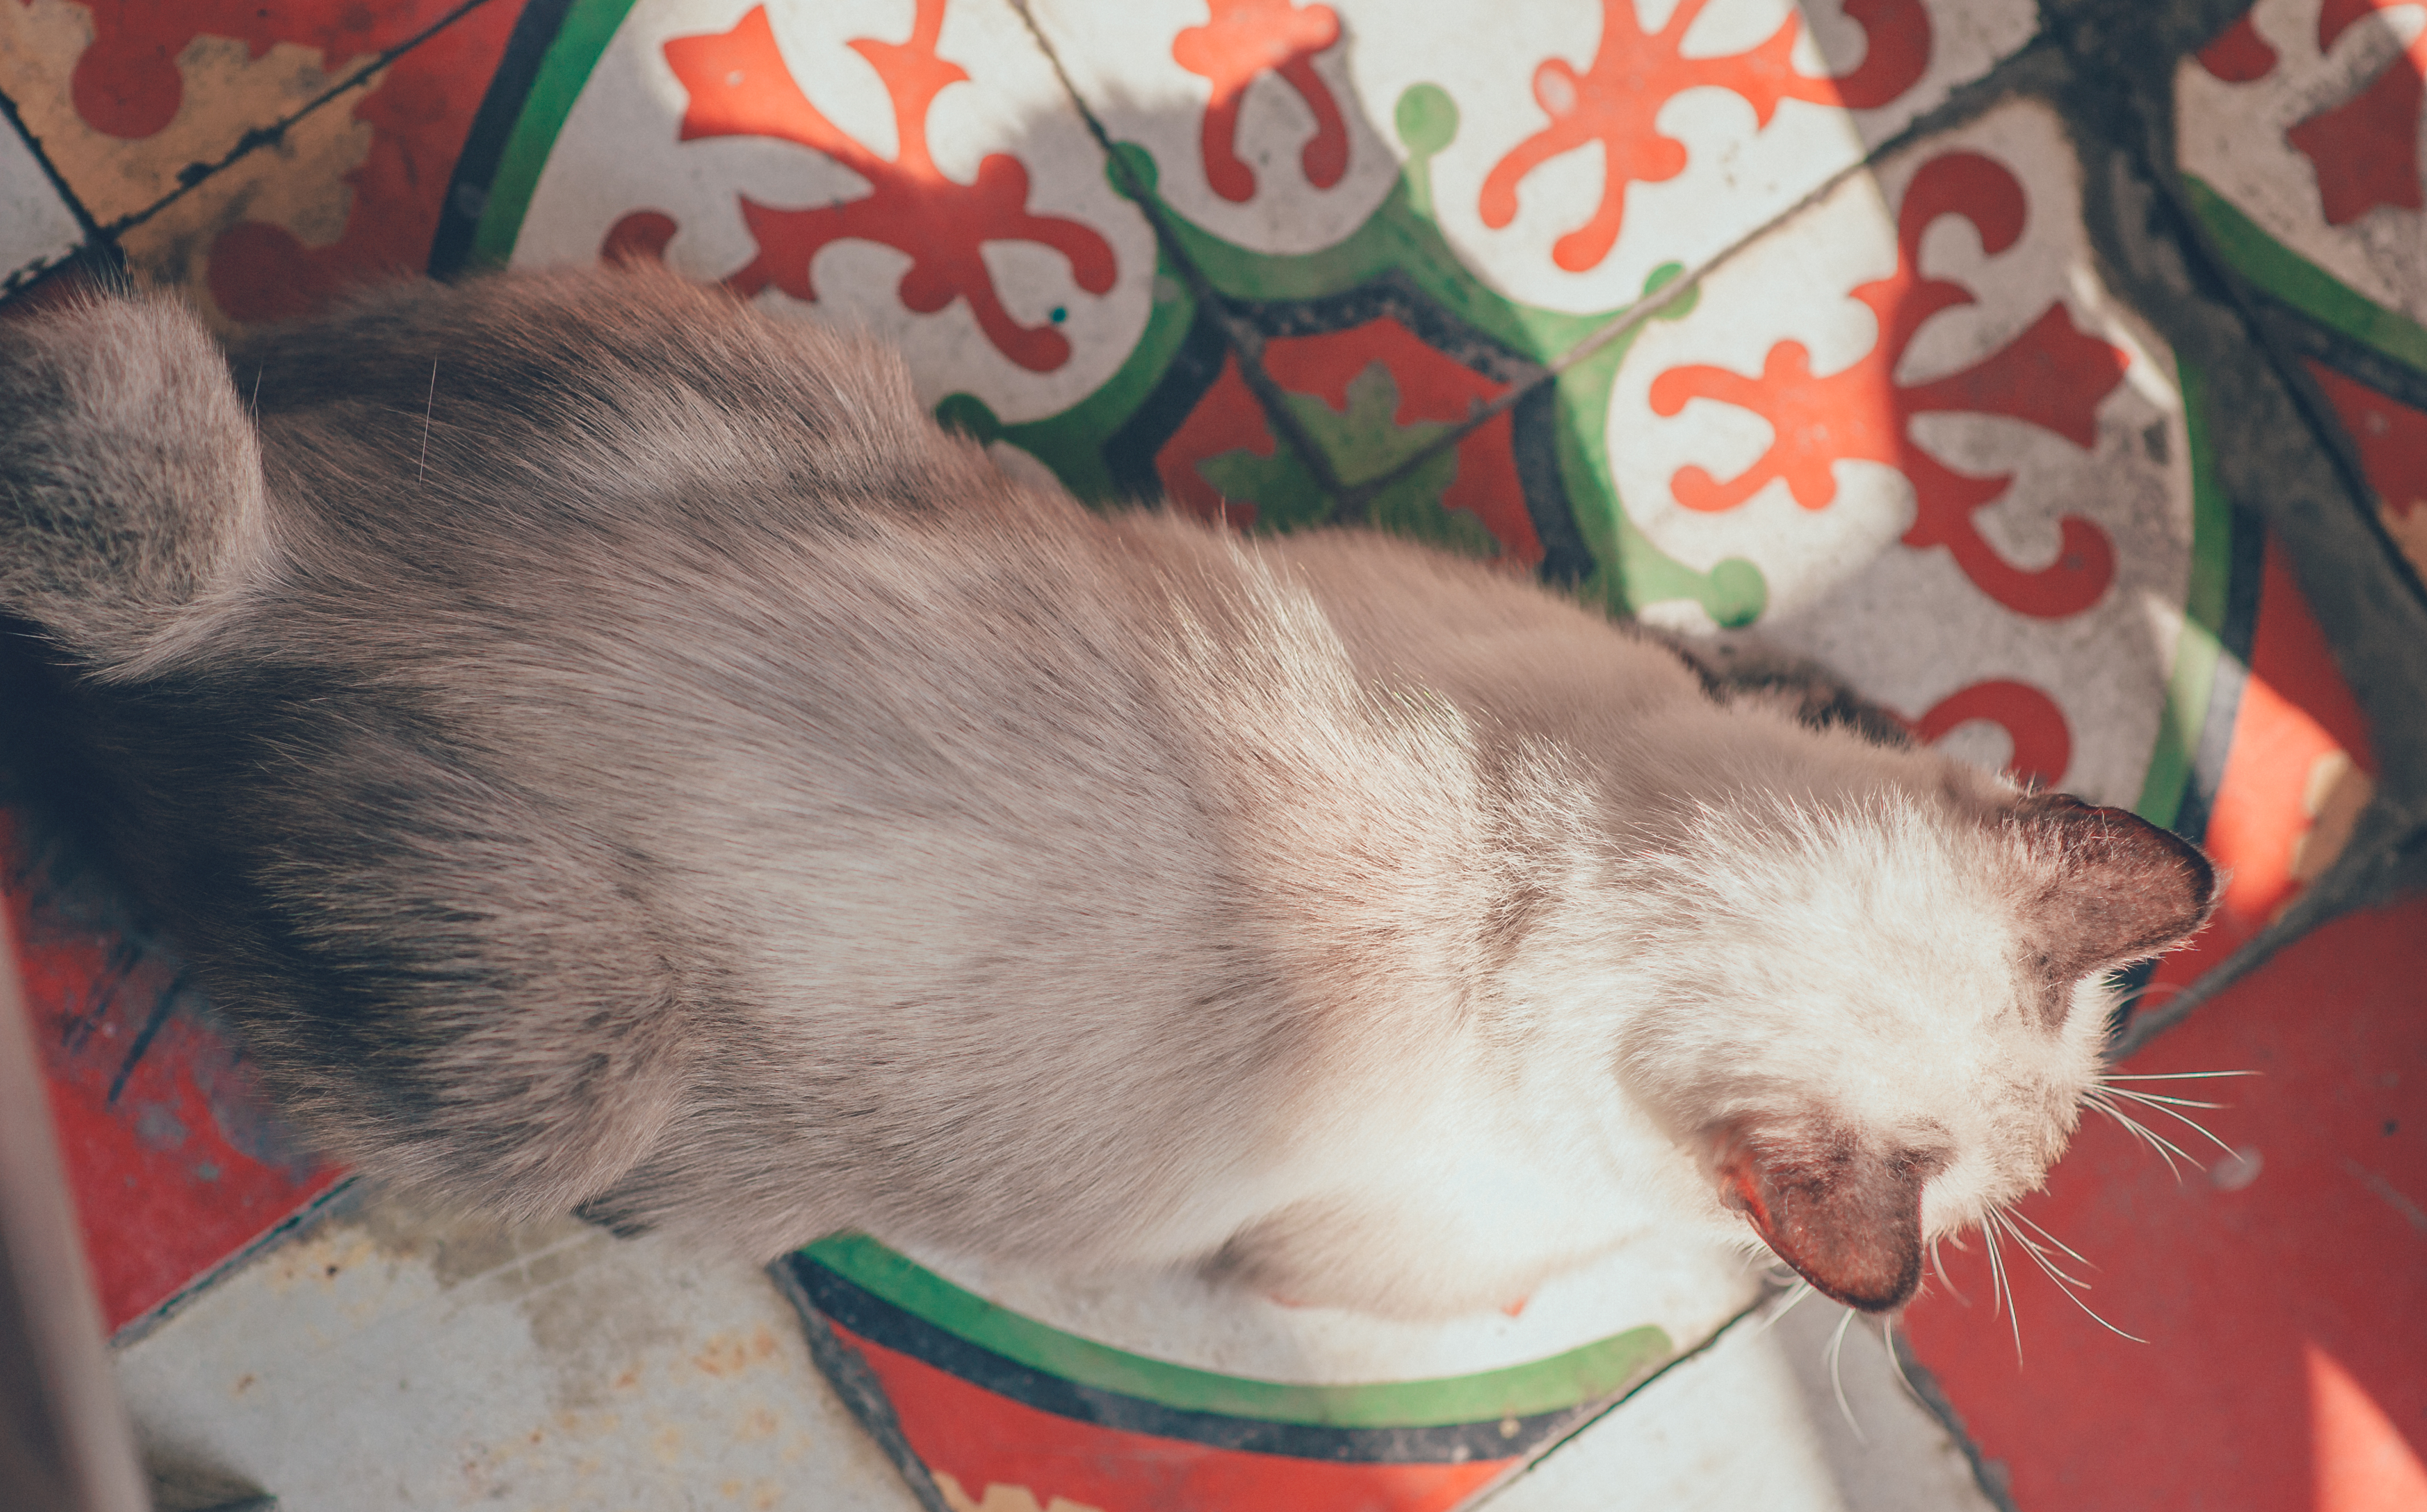
cat, pet, small to medium sized cats, fauna, cat like mammal, whiskers, snout, kitten, carnivoran